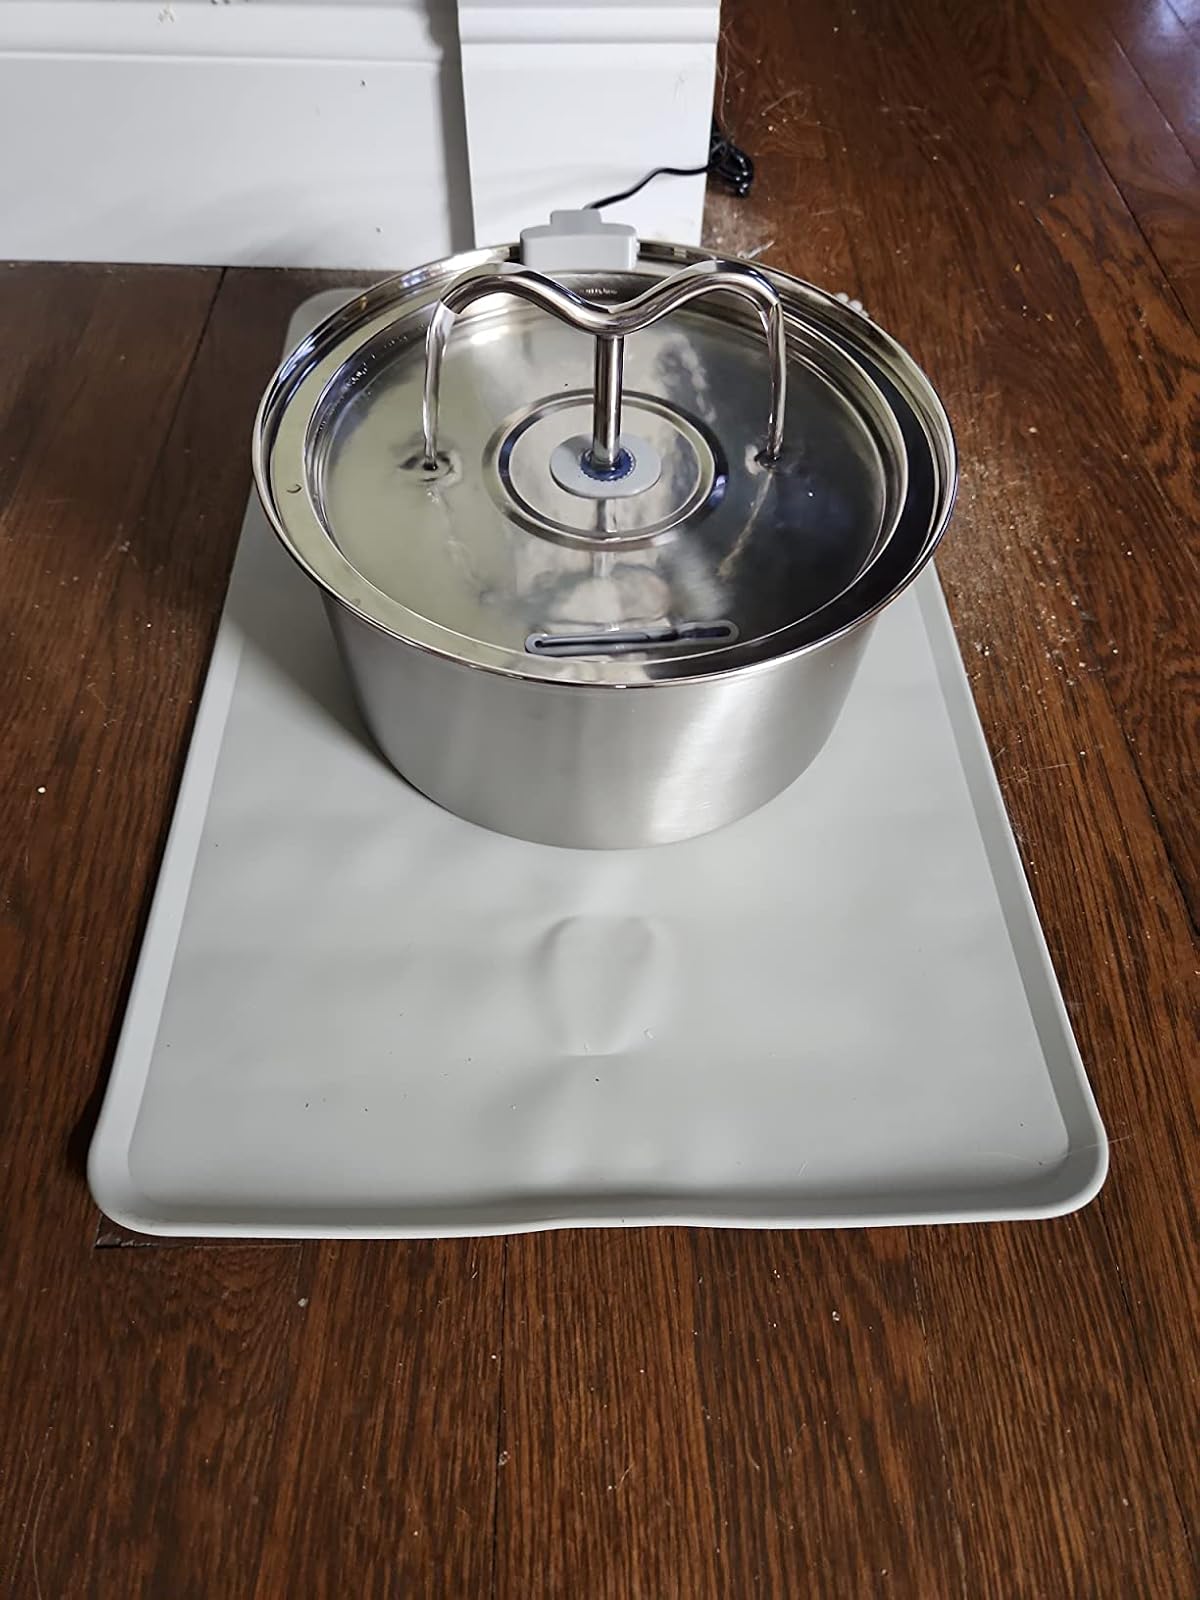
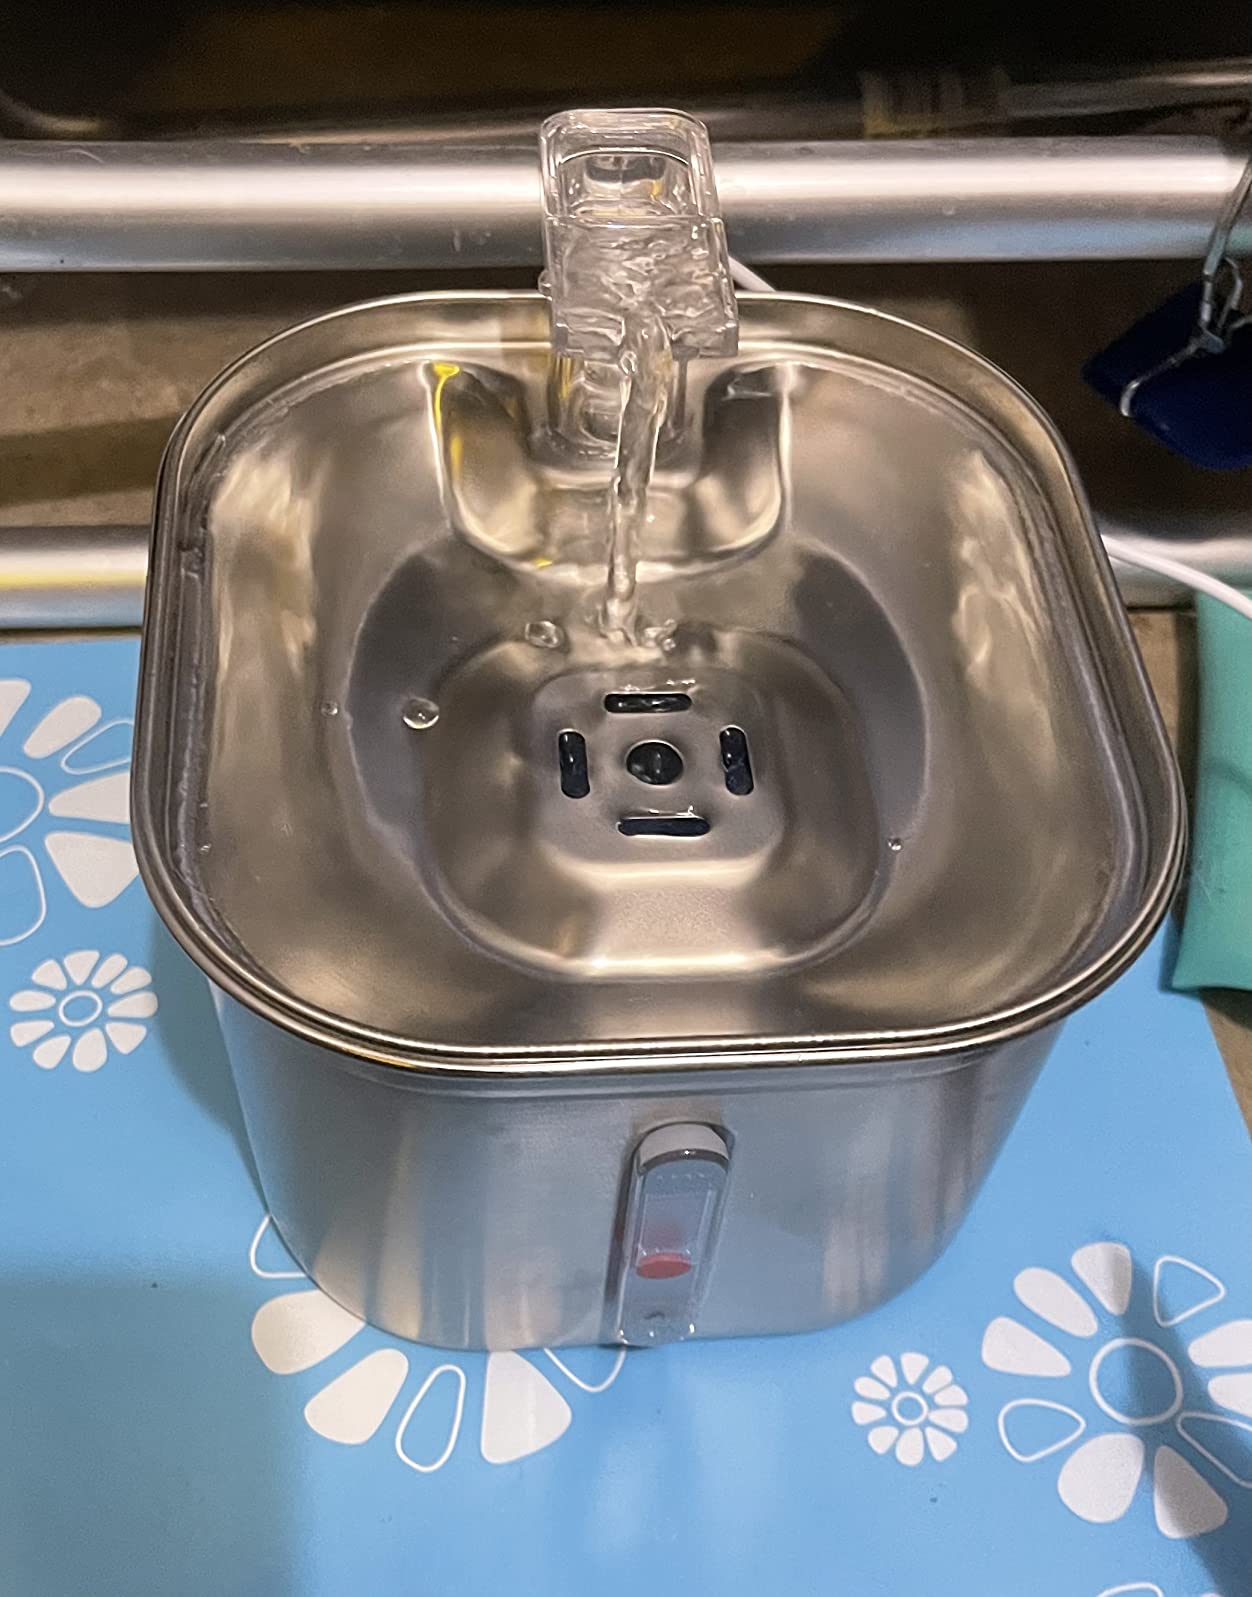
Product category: items_bowl
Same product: no